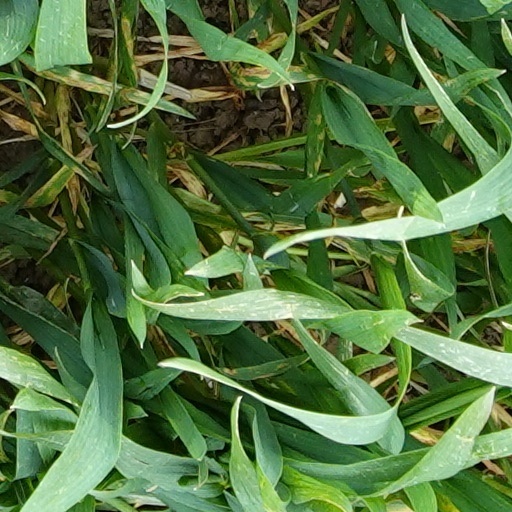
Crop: wheat